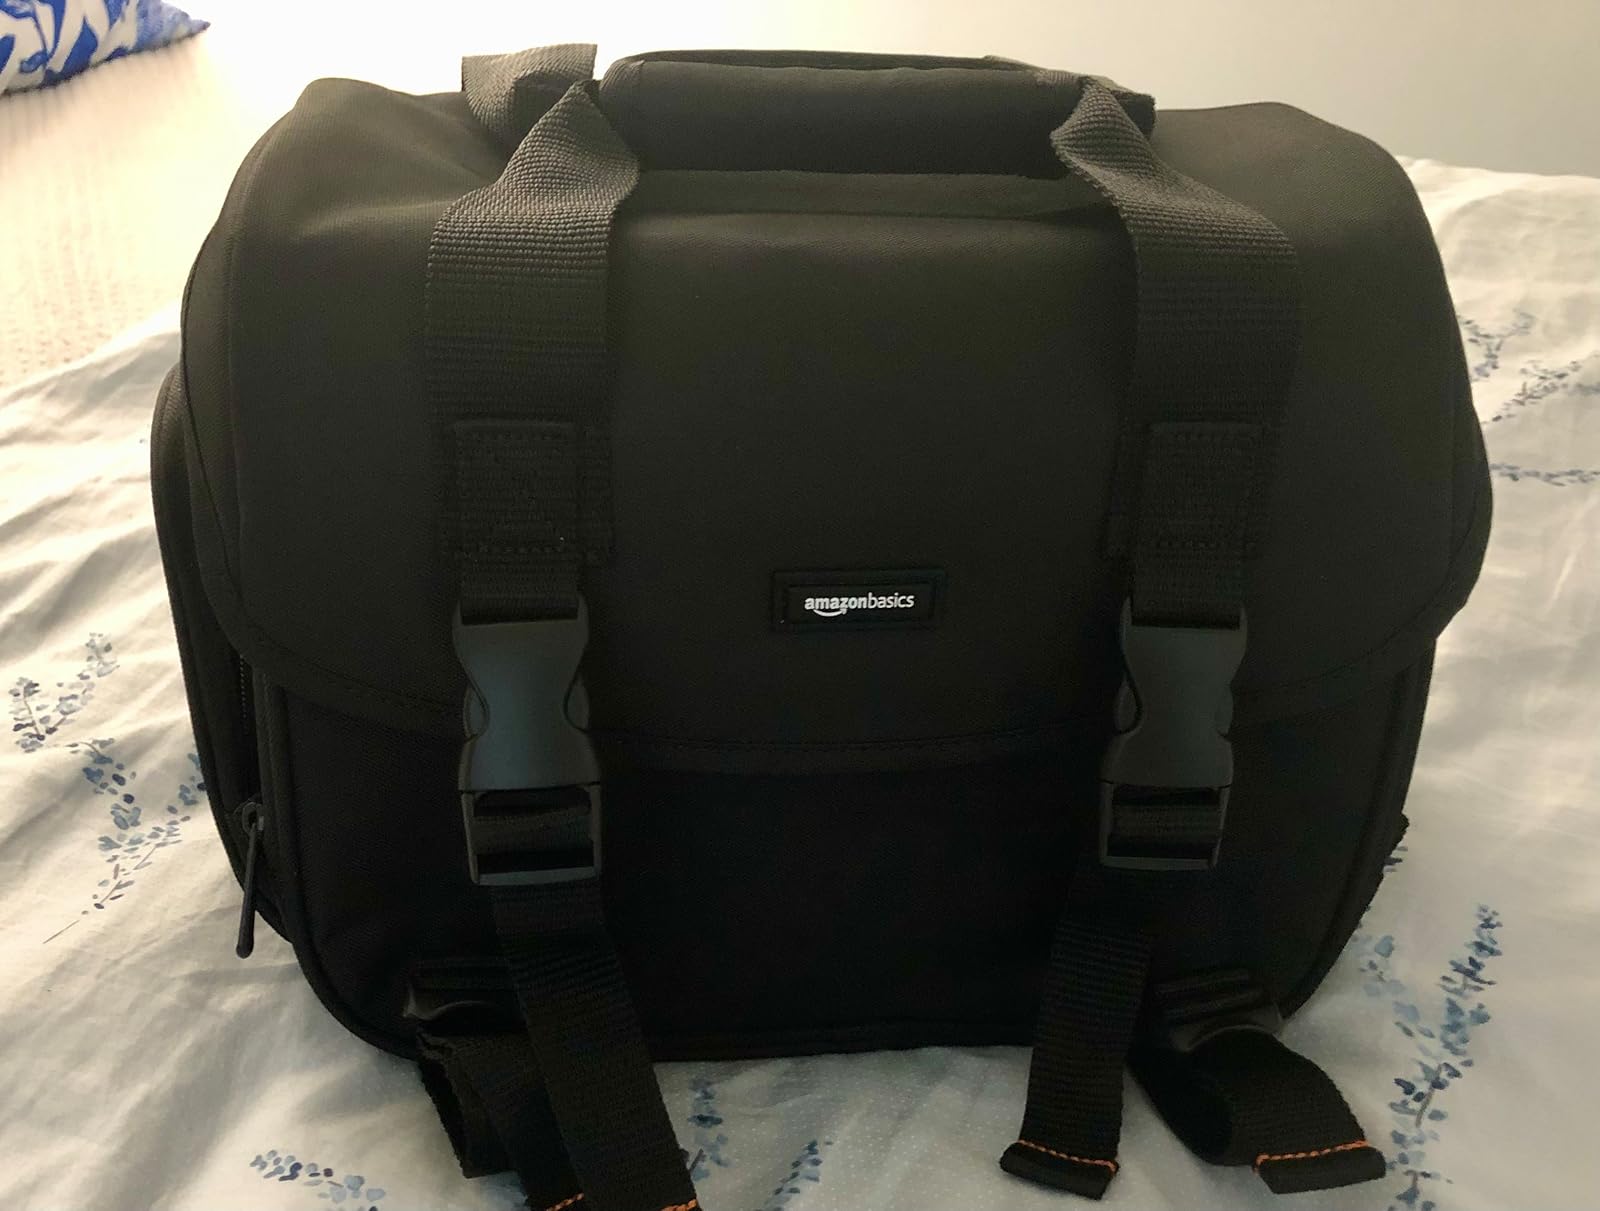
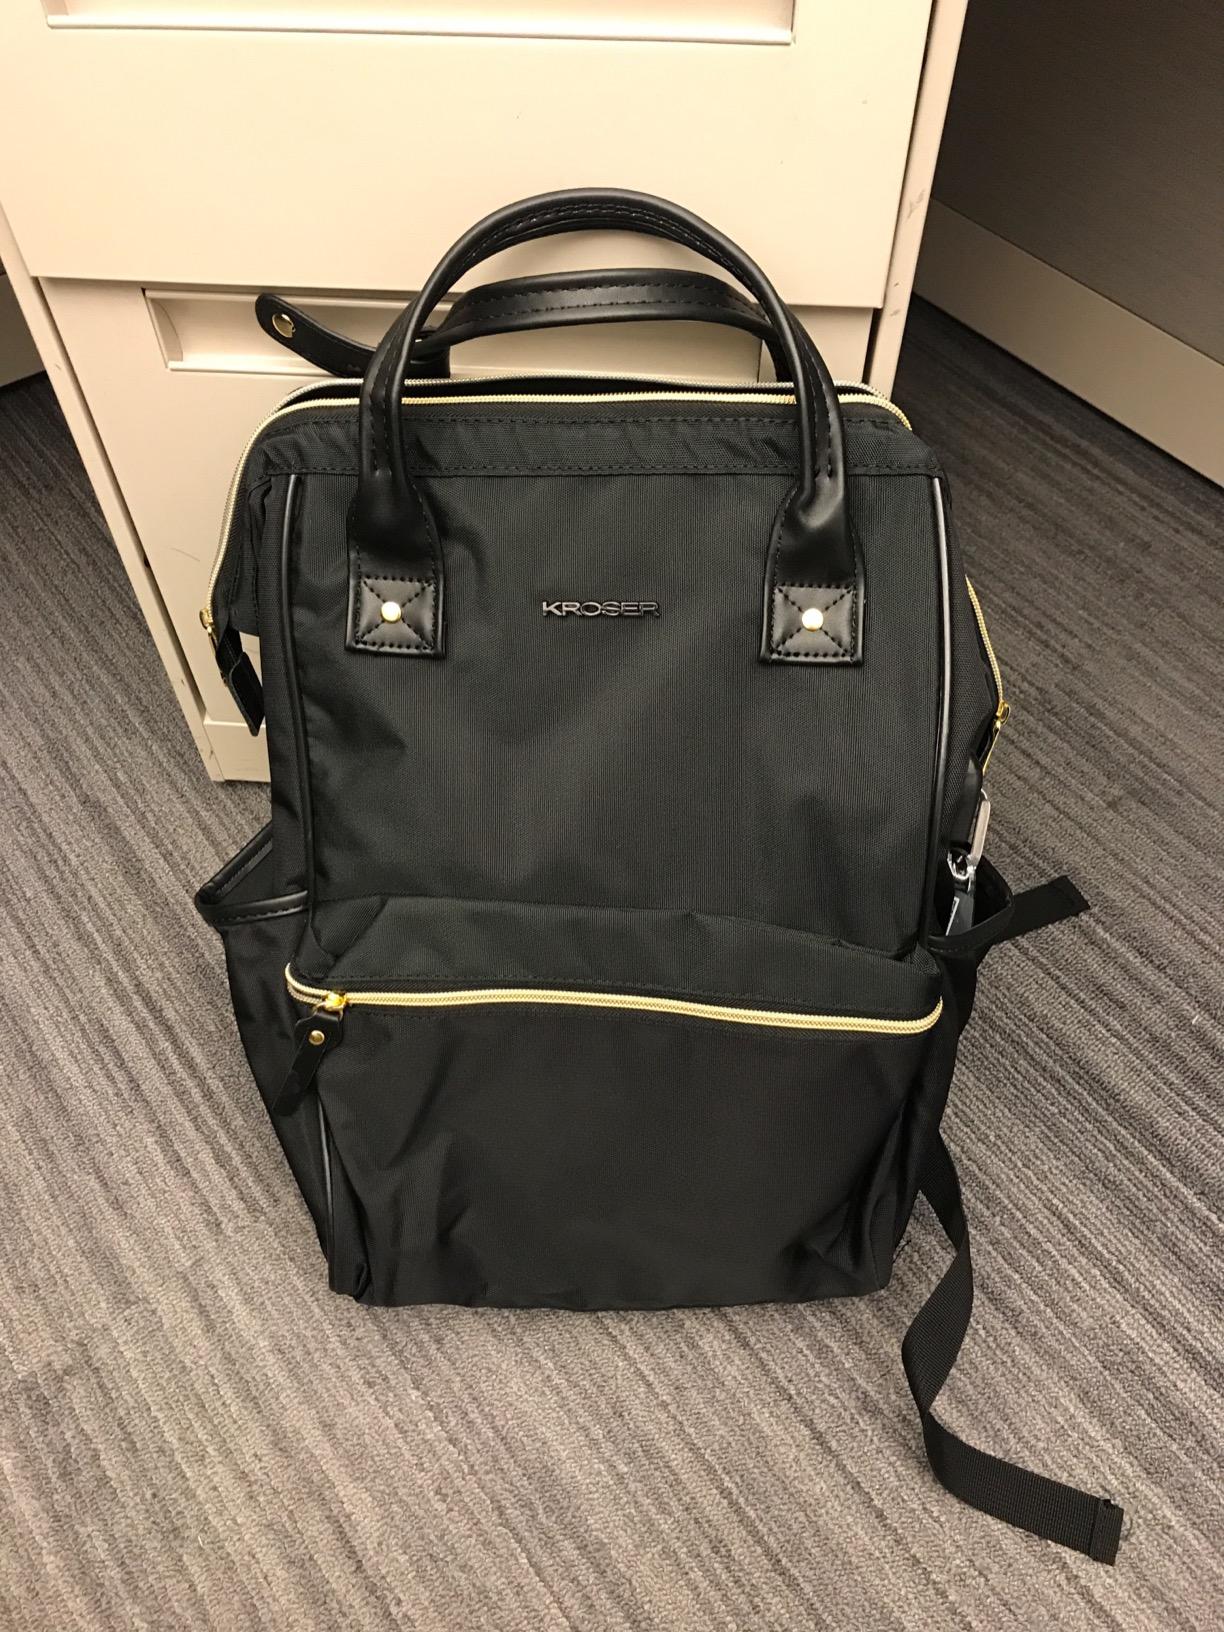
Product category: bag
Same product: no